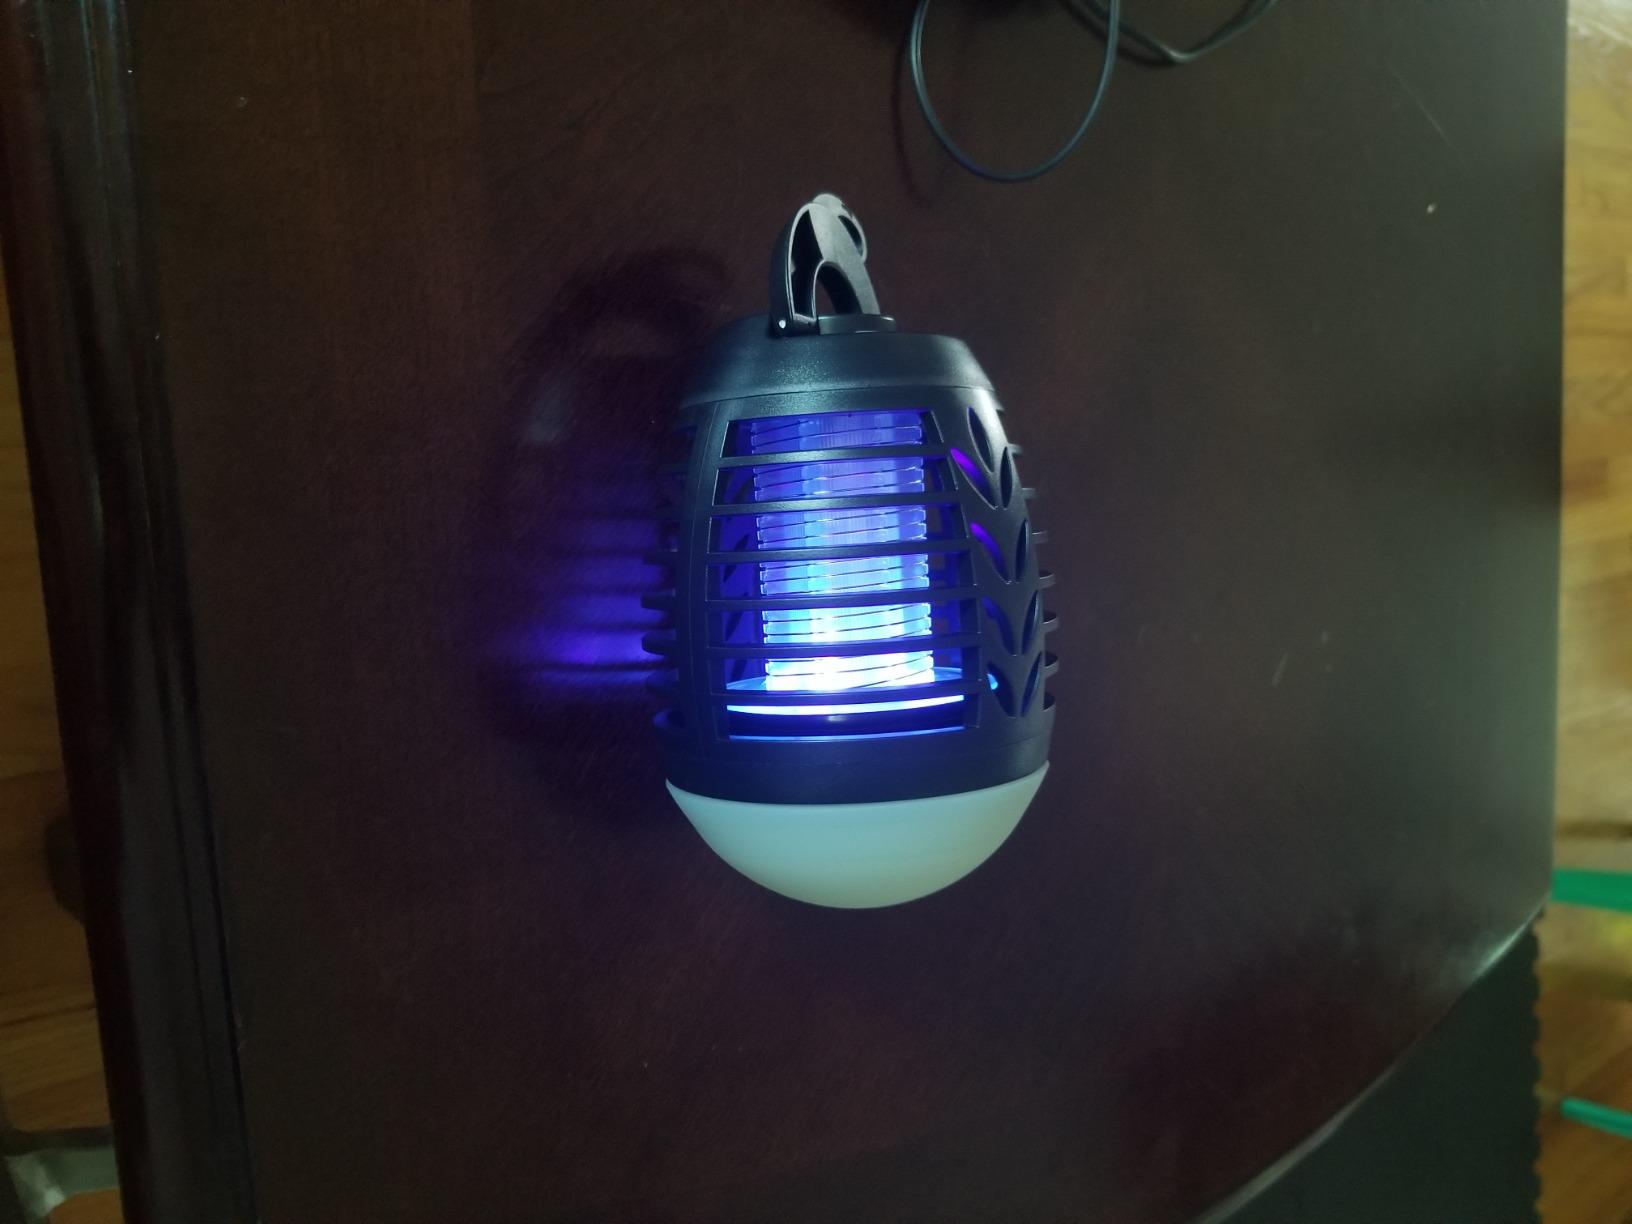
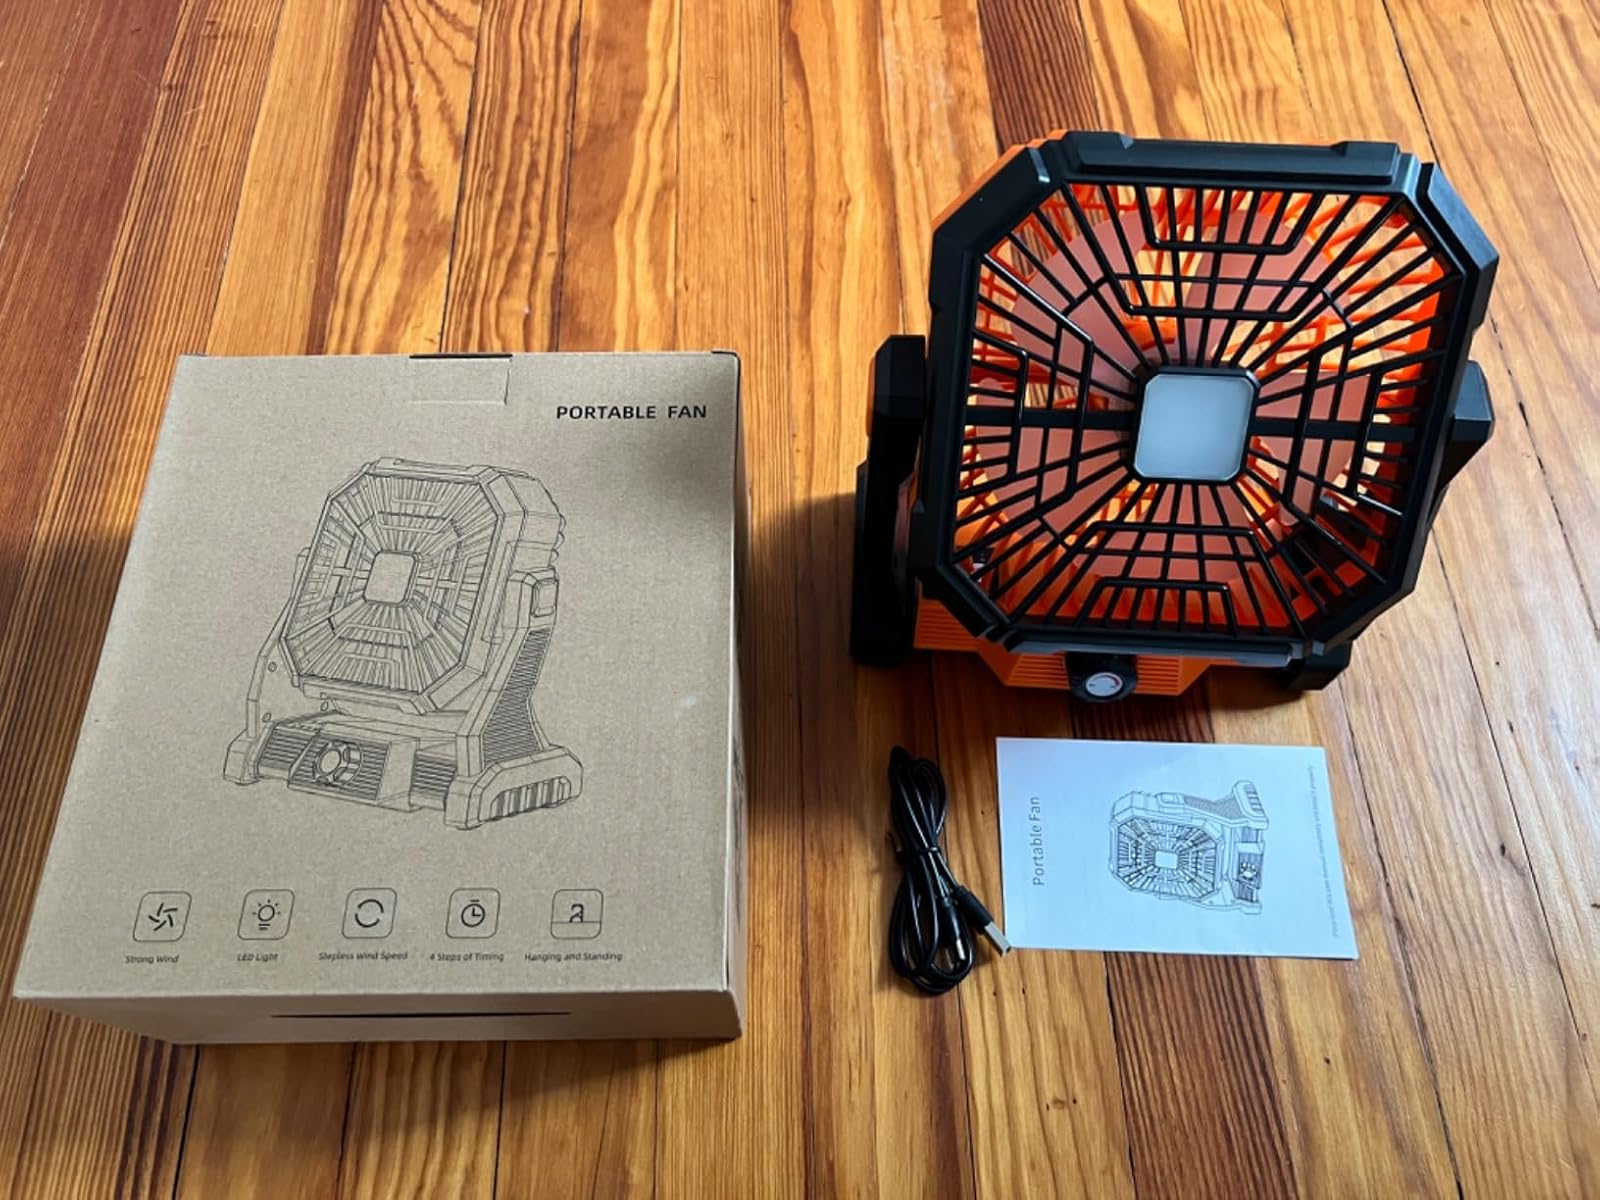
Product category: lantern
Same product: no